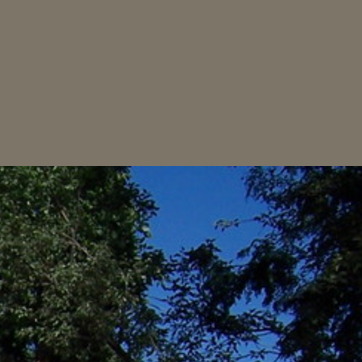
Material: sky